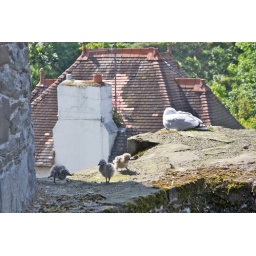
The other two chicks tended to stay closer to the castle wall in the shade of the sun.